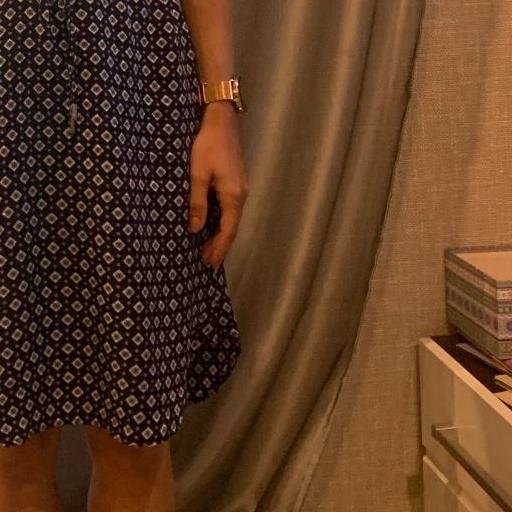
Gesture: no_gesture